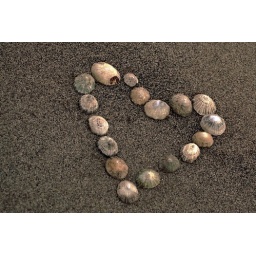
We spent the day at the beach looking in rock pools, and eating chips, burgers, hotdogs, candy floss and ice cream.